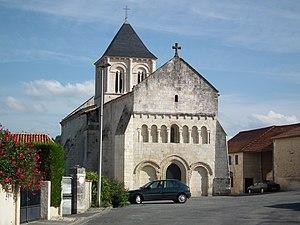
L'église de Réaux This building is inscrit au titre des Monuments Historiques. It is indexed in the Base Mérimée, a database of architectural heritage maintained by the French Ministry of Culture,
Réaux est une ancienne commune du Sud-Ouest de la France, située dans le département de la Charente-Maritime dans la région Nouvelle-Aquitaine. Elle a disparu le 1ᵉʳ janvier 2016 en fusionnant au sein de la commune nouvelle de Réaux-sur-Trèfle.
L'église Saint-Vincent est une église de style roman saintongeais située à Réaux en Saintonge, dans le département français de la Charente-Maritime en région Nouvelle-Aquitaine.
Réaux sur Trèfle est, depuis le 1ᵉʳ janvier 2016, une commune nouvelle française située dans la Charente-Maritime en région Nouvelle-Aquitaine. Elle est issue du regroupement des trois anciennes communes de Réaux, Moings et Saint-Maurice-de-Tavernole.